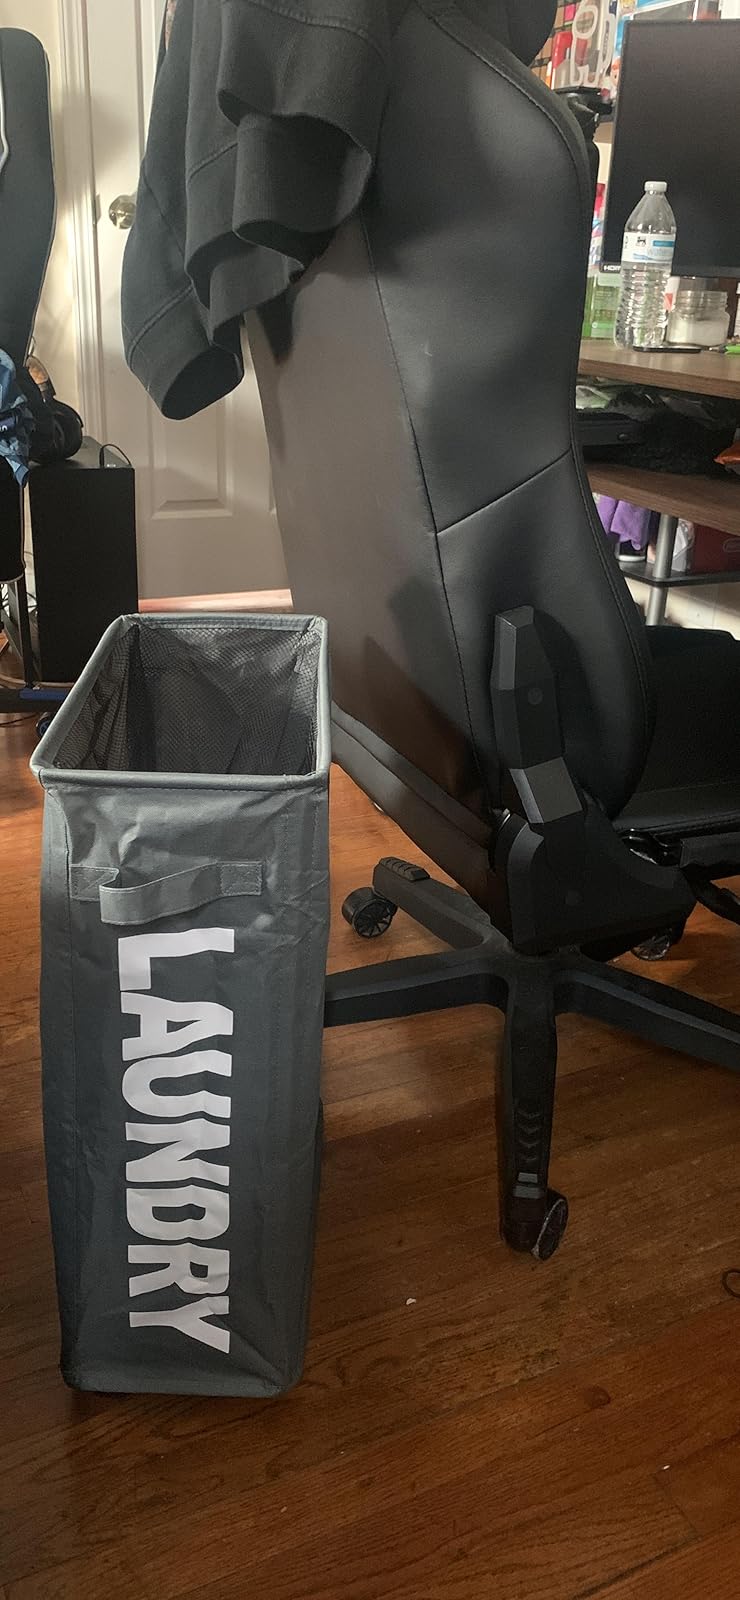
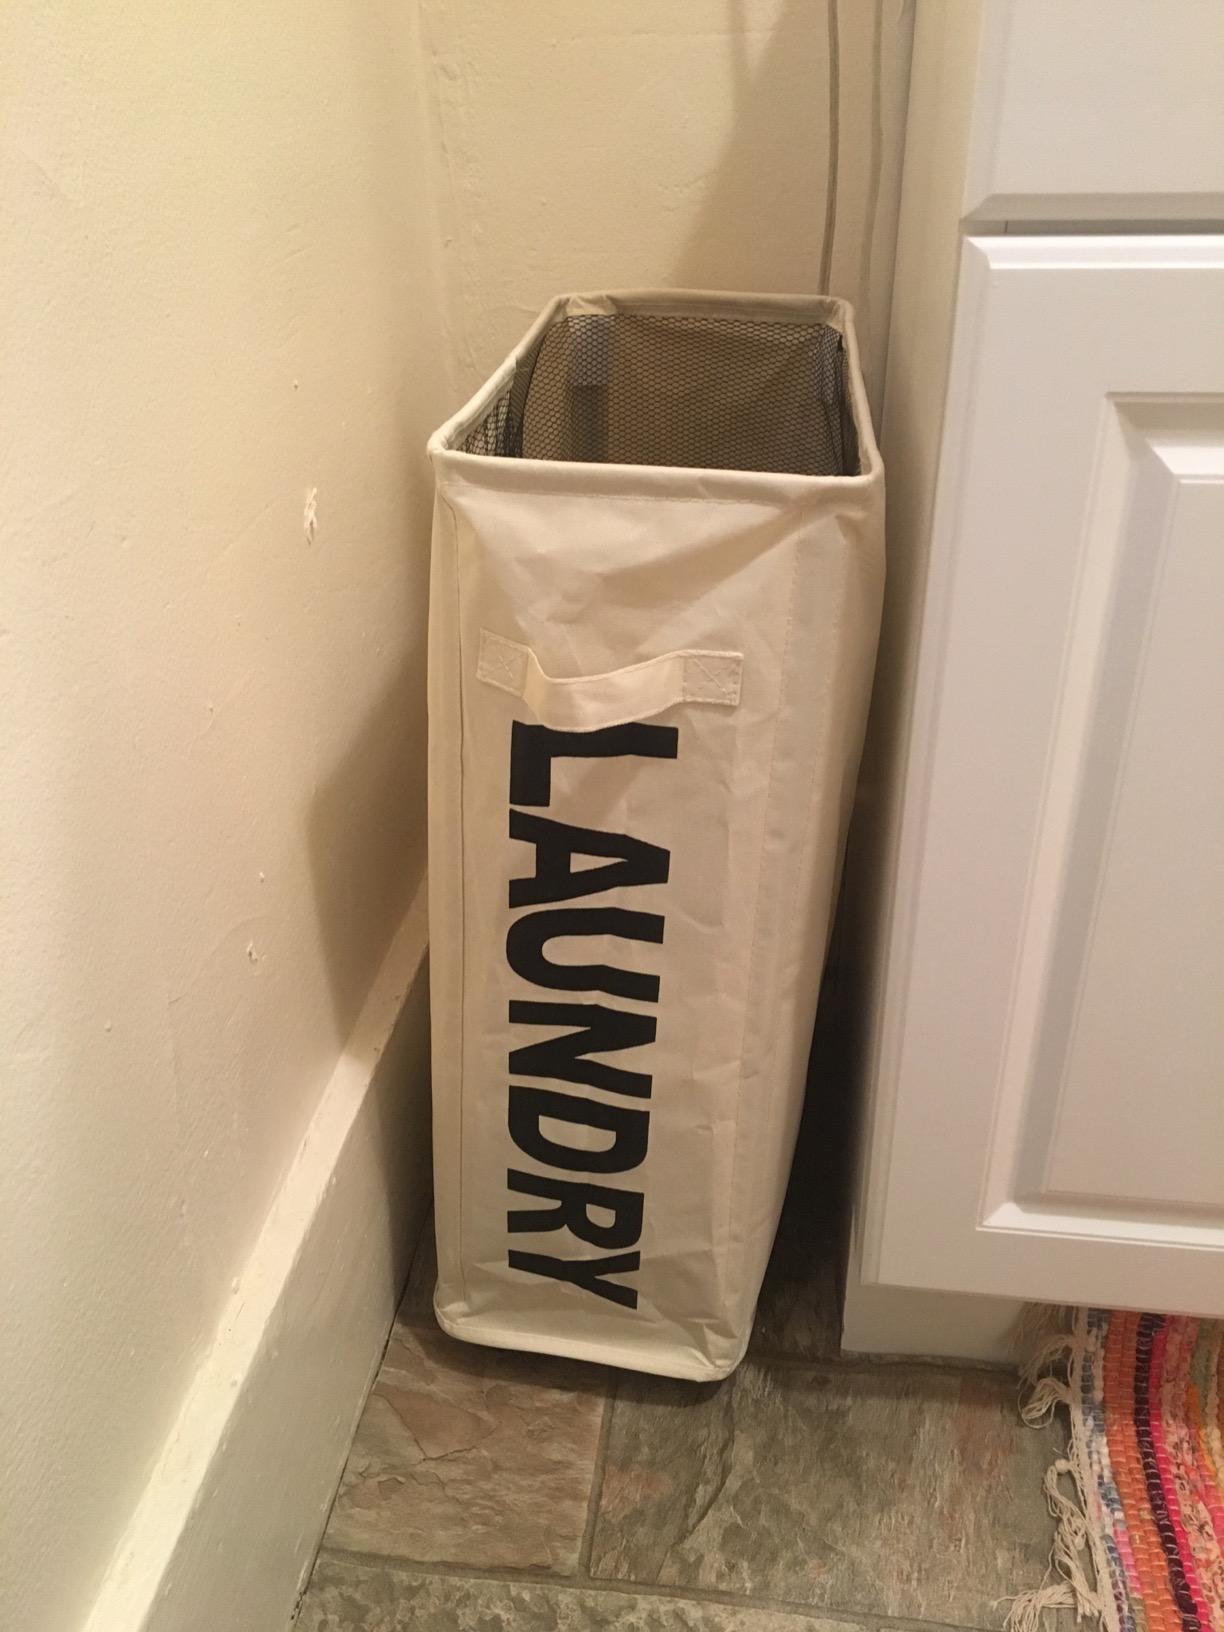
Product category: items_hamper
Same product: no